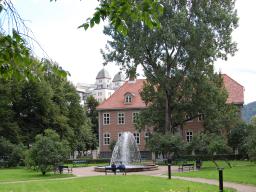
Label: Background_without_leaves